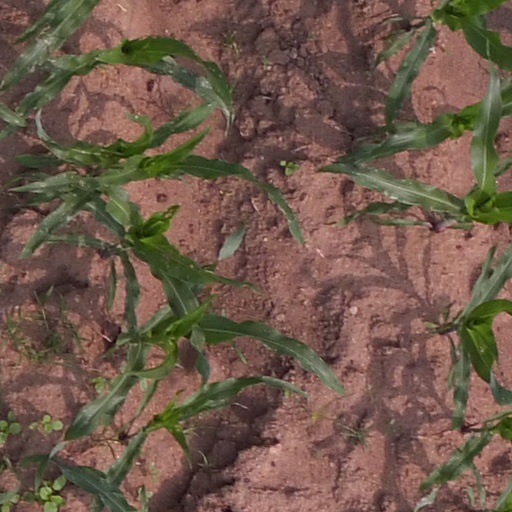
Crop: maize; corn